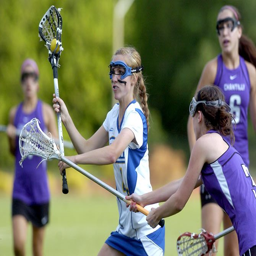
person protects the ball from a defender .